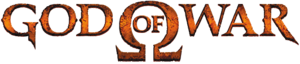
God of War
God of War er et tredjepersons action-adventure computerspil udviklet af Santa Monica Studio og udgivet af Sony Computer Entertainment. Spillet blev udgivet den 22. marts 2005 til PlayStation 2 og er det først spil i serien af samme navn. Spillet foregår i oldtidens Grækenland, er løst baseret på græsk mytologi og har hævn som hovedmotiv. Spilleren kontrollerer karakteren Kratos, en spartansk kriger som tjener de olympiske guder. Gudinden Athene beder Krakos om at dræbe krigsguden Ares, som narrede Kratos til at dræbe sin kone og sit barn. Mens Ares belejrer Athen ud af had for Athene påbegynder Kratos sin søgen efter det ene objekt som kan stoppe guden: Pandoras æske.